The Conspiracy of Claudius Civilis

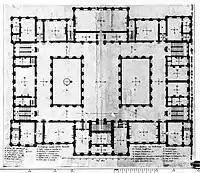
Floorplan second floor (1661) Rembrandt's "Conspiracy" was in the lower left corner

The painting was commissioned for the gallery of the new city hall on the Dam, finished in 1655 (now the Royal Palace). History paintings were regarded as the highest in the hierarchy of genres in the 17th century (a view Rembrandt shared), and the Batavian revolt was regarded, and romanticised, as a precursor of the recently ended war against the Spanish. In 1659, when John Maurice of Nassau, Amalia of Solms-Braunfels, her two daughters and two daughters-in-law came to see the new building, the council commissioned twelve paintings from Rembrandt's ex-pupil Govert Flinck to fill all the large spaces using a programme drawn up by the poet Joost van den Vondel, but Flink died in 1660 before completing any of the works. The work was then shared out by the burgomasters Joan Huydecoper and Andries de Graeff, who were certainly decisive, between a number of painters including Jacob Jordaens and Jan Lievens. The council provided the canvas to the artist. Rembrandt was commissioned to do the scene from Tacitus, one of eight intended to cover the revolt in the original scheme.